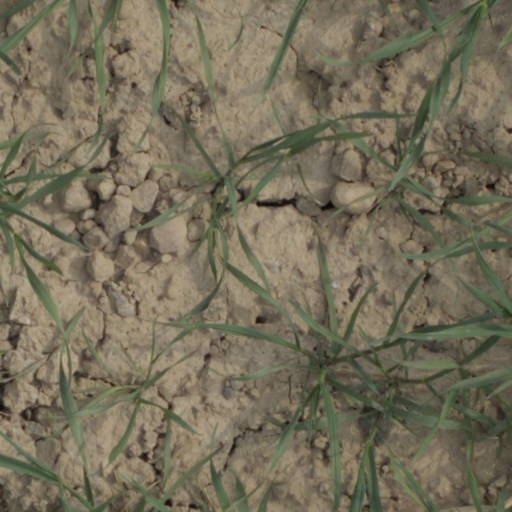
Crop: wheat